Cave Springs Cowboy Camp

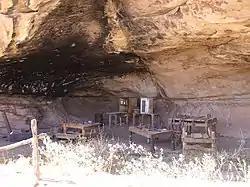
Cowboy tools found at the site

Cave Springs Cowboy Camp was a line camp operated by the Scorup-Sommerville Cattle Company in what would become Canyonlands National Park, Utah. The site consists of a cave-like shelter under a rock overhang on the side of a small canyon. The canyon was arranged with a fence across the opening that allowed its use as a cattle pen. The site contains a great deal of material that was abandoned as the site became disused. The shelter was used from the late 1890s through the late 1960s when the park was established.